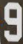
Number: 9